Lanškroun Ponds Nature Park

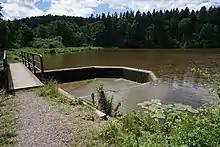
Pšeničkův Pond

Lanškroun Ponds Nature Park is a nature park in Ústí nad Orlicí District in the Pardubice Region of the Czech Republic. It includes the Lanškroun Ponds Nature Reserve.